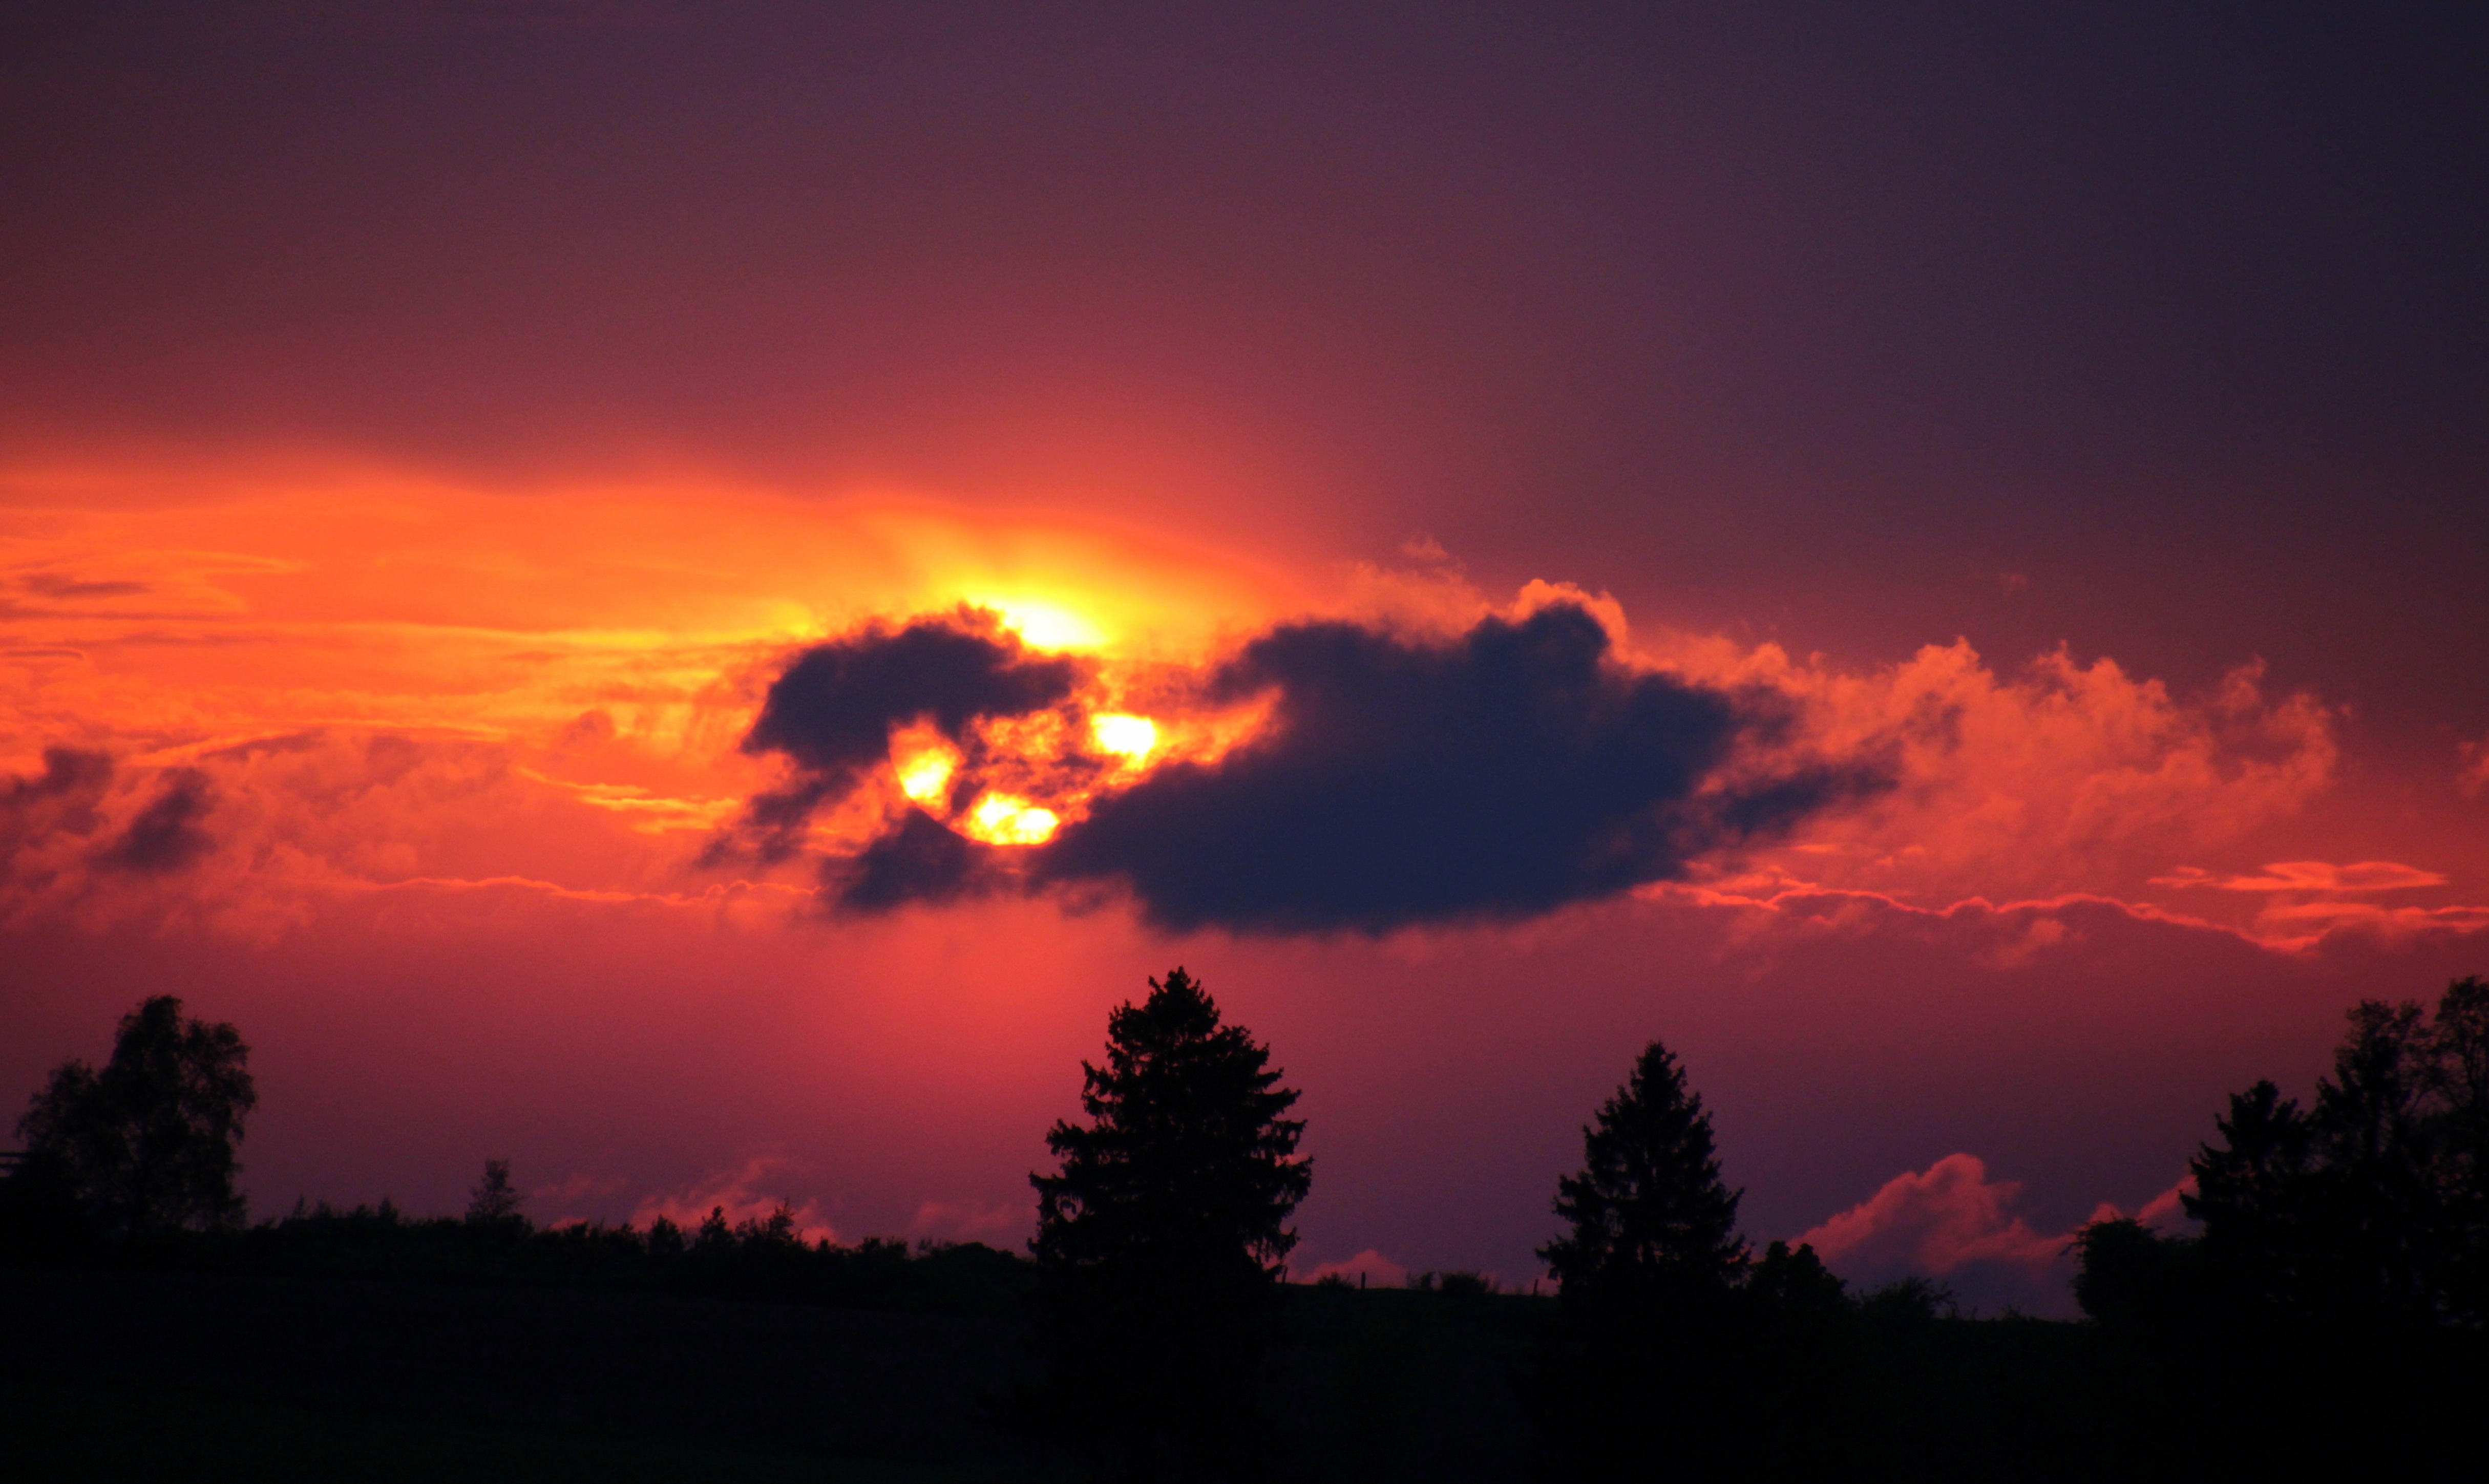
landscape, horizon, cloud, sky, sun, sunrise, sunset, sunlight, morning, dawn, atmosphere, dusk, evening, romantic, clouds, mood, abendstimmung, atmospheric, afterglow, evening sky, setting sun, atmospheric phenomenon, red sky at morning